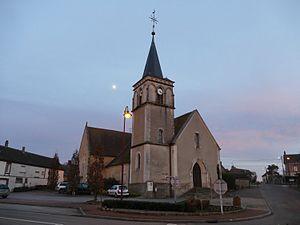
L'église Saint-Maurice à Saint-Maurice-lès-Charencey (Orne, Normandie, France).